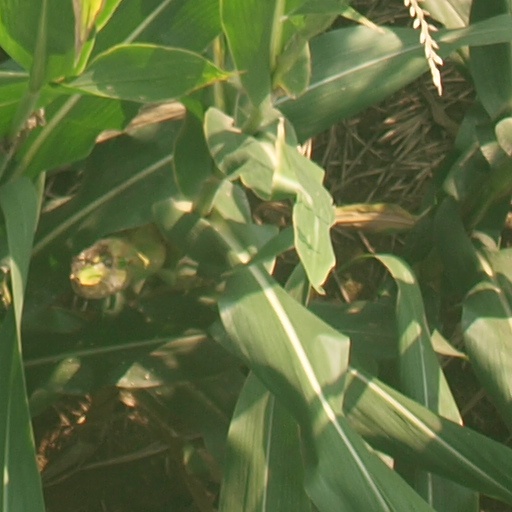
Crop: maize; corn